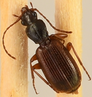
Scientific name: Cymindis neglecta
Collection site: Bartlett Experimental Forest NEON (BART), plot BART_068